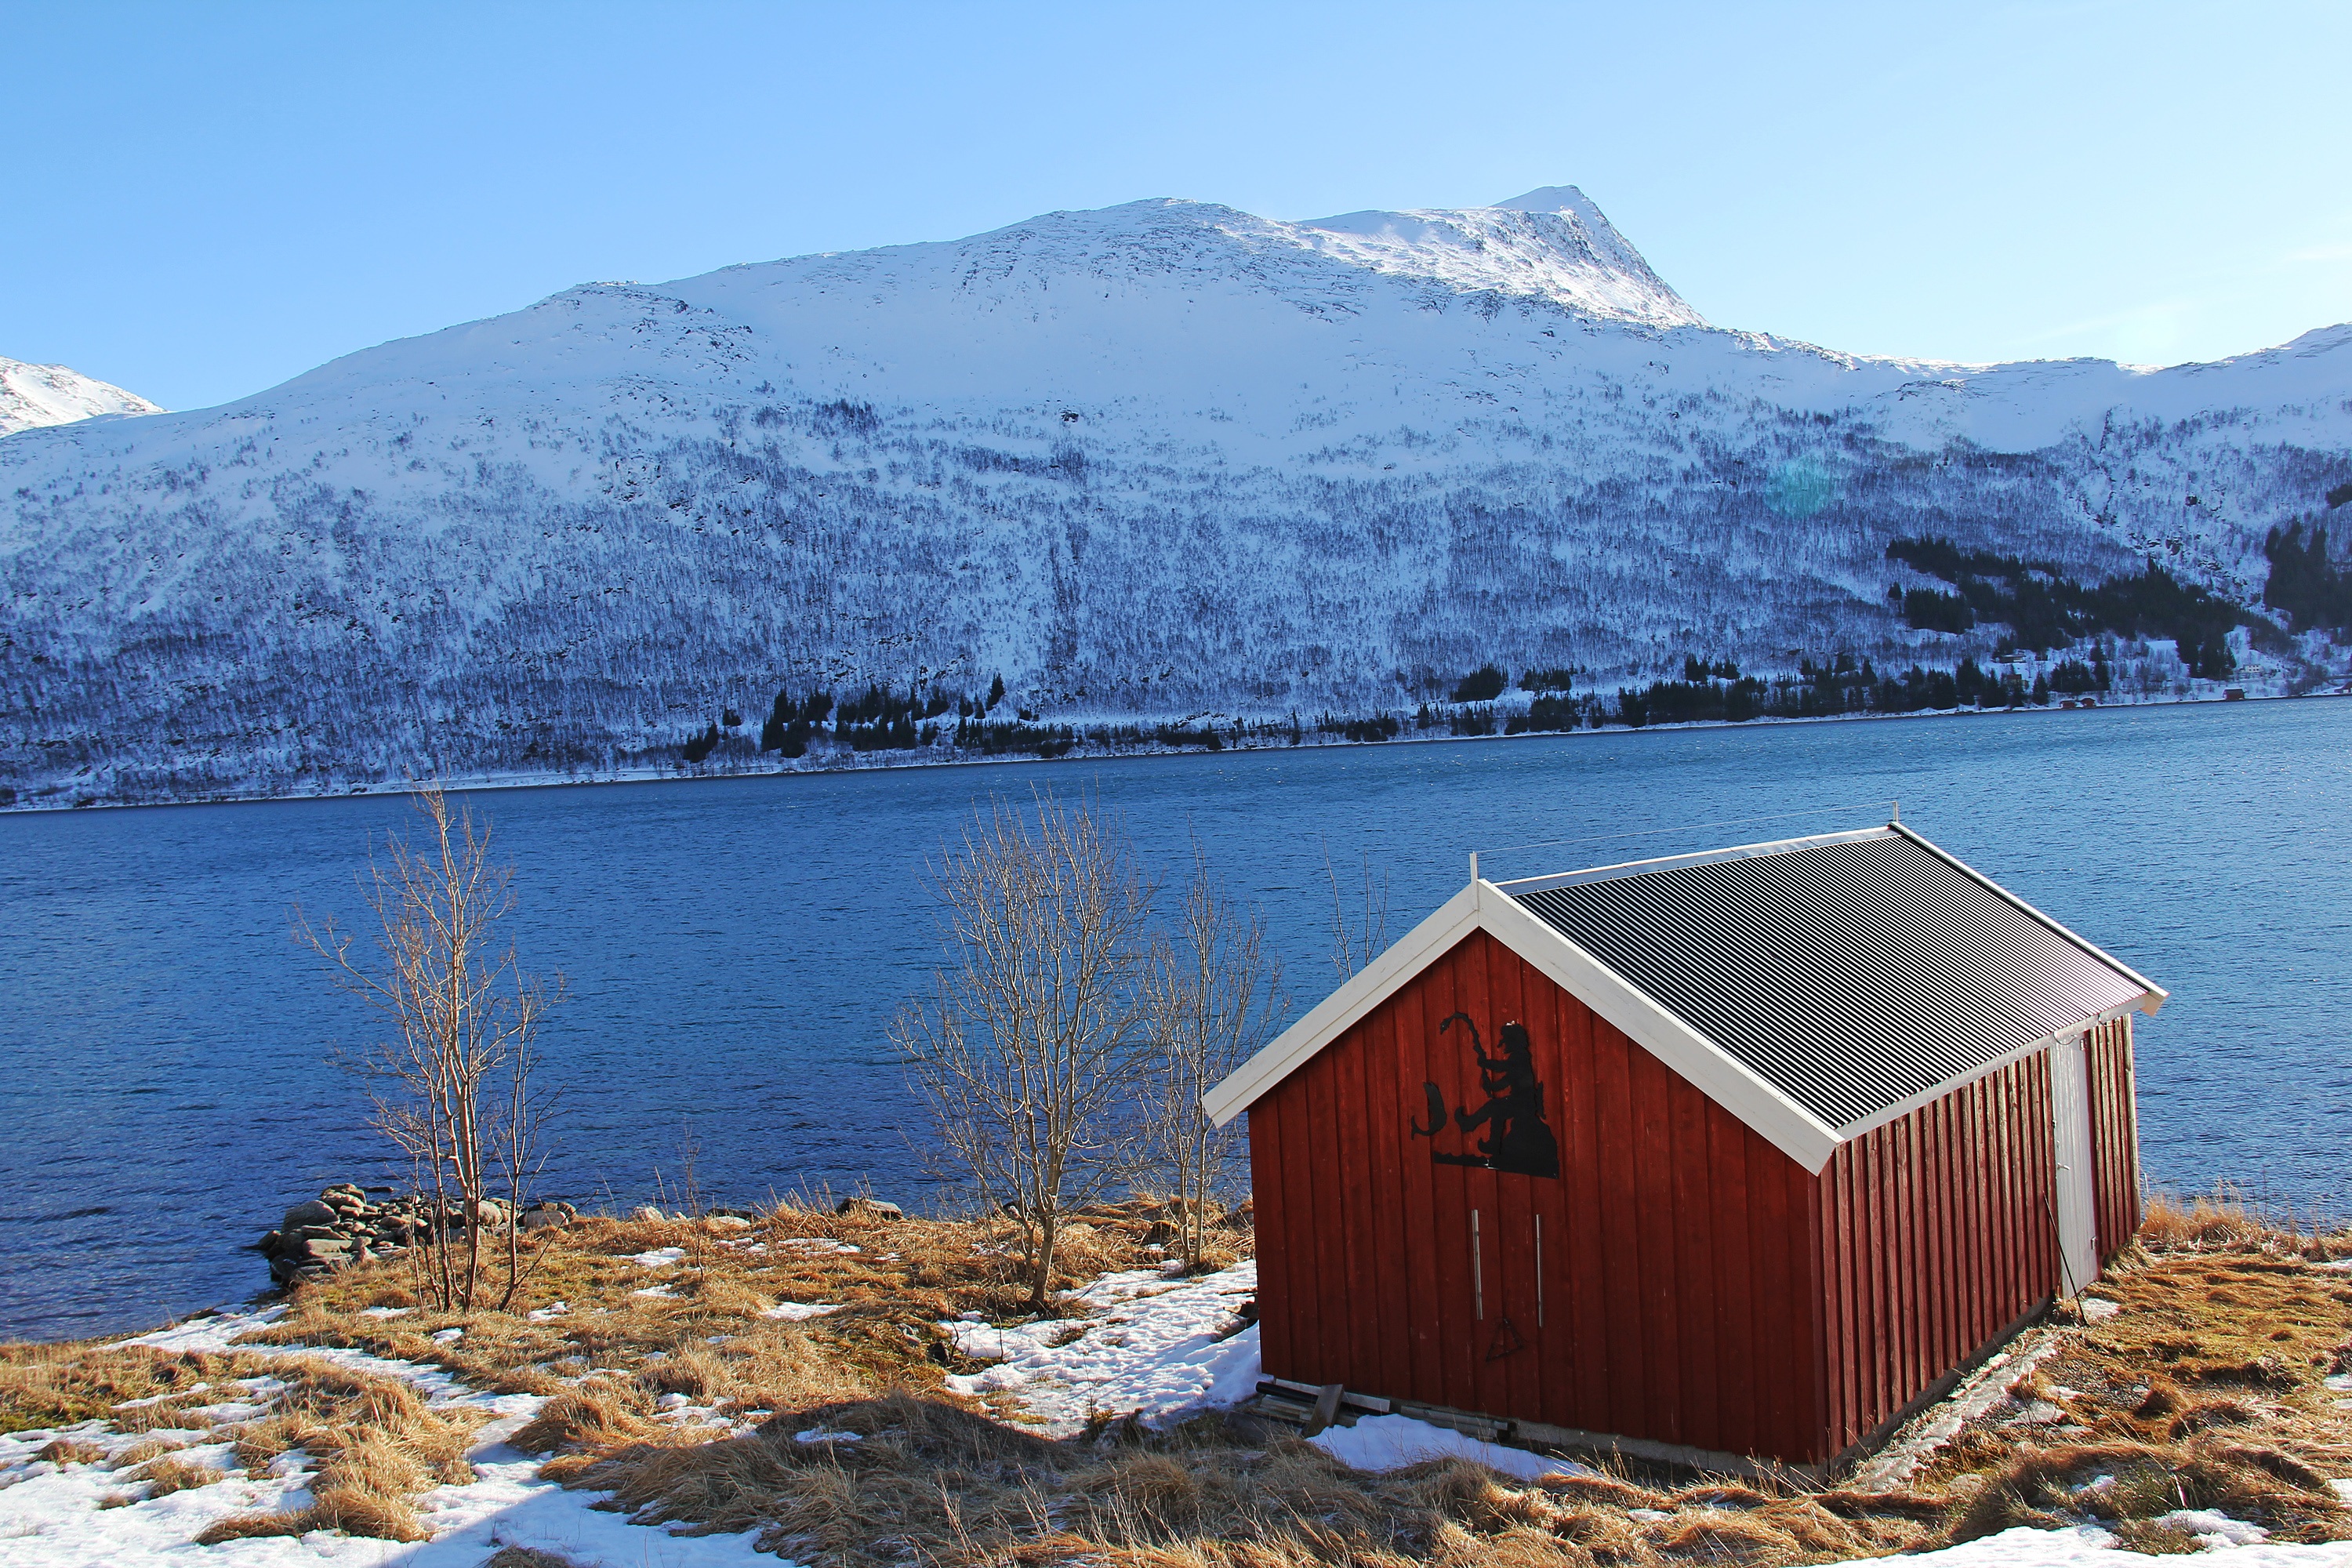
landscape, sea, wilderness, mountain, snow, winter, sky, lake, mountain range, travel, hut, europe, fjord, season, alps, beautiful, norway, scandinavia, tromso, nordic house, lauklines kystferie, kvaloya, kval ysletta, mountainous landforms, geological phenomenon